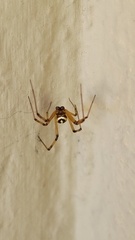
Species: Lactrodectus_hesperus